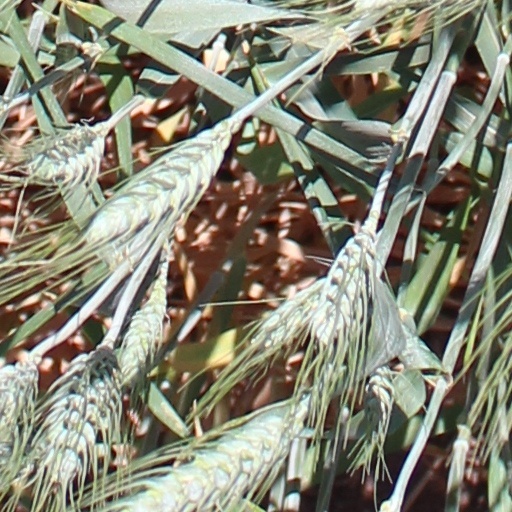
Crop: wheat